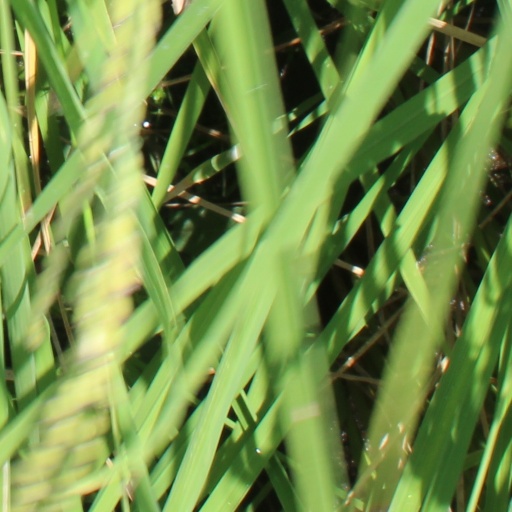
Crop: rice